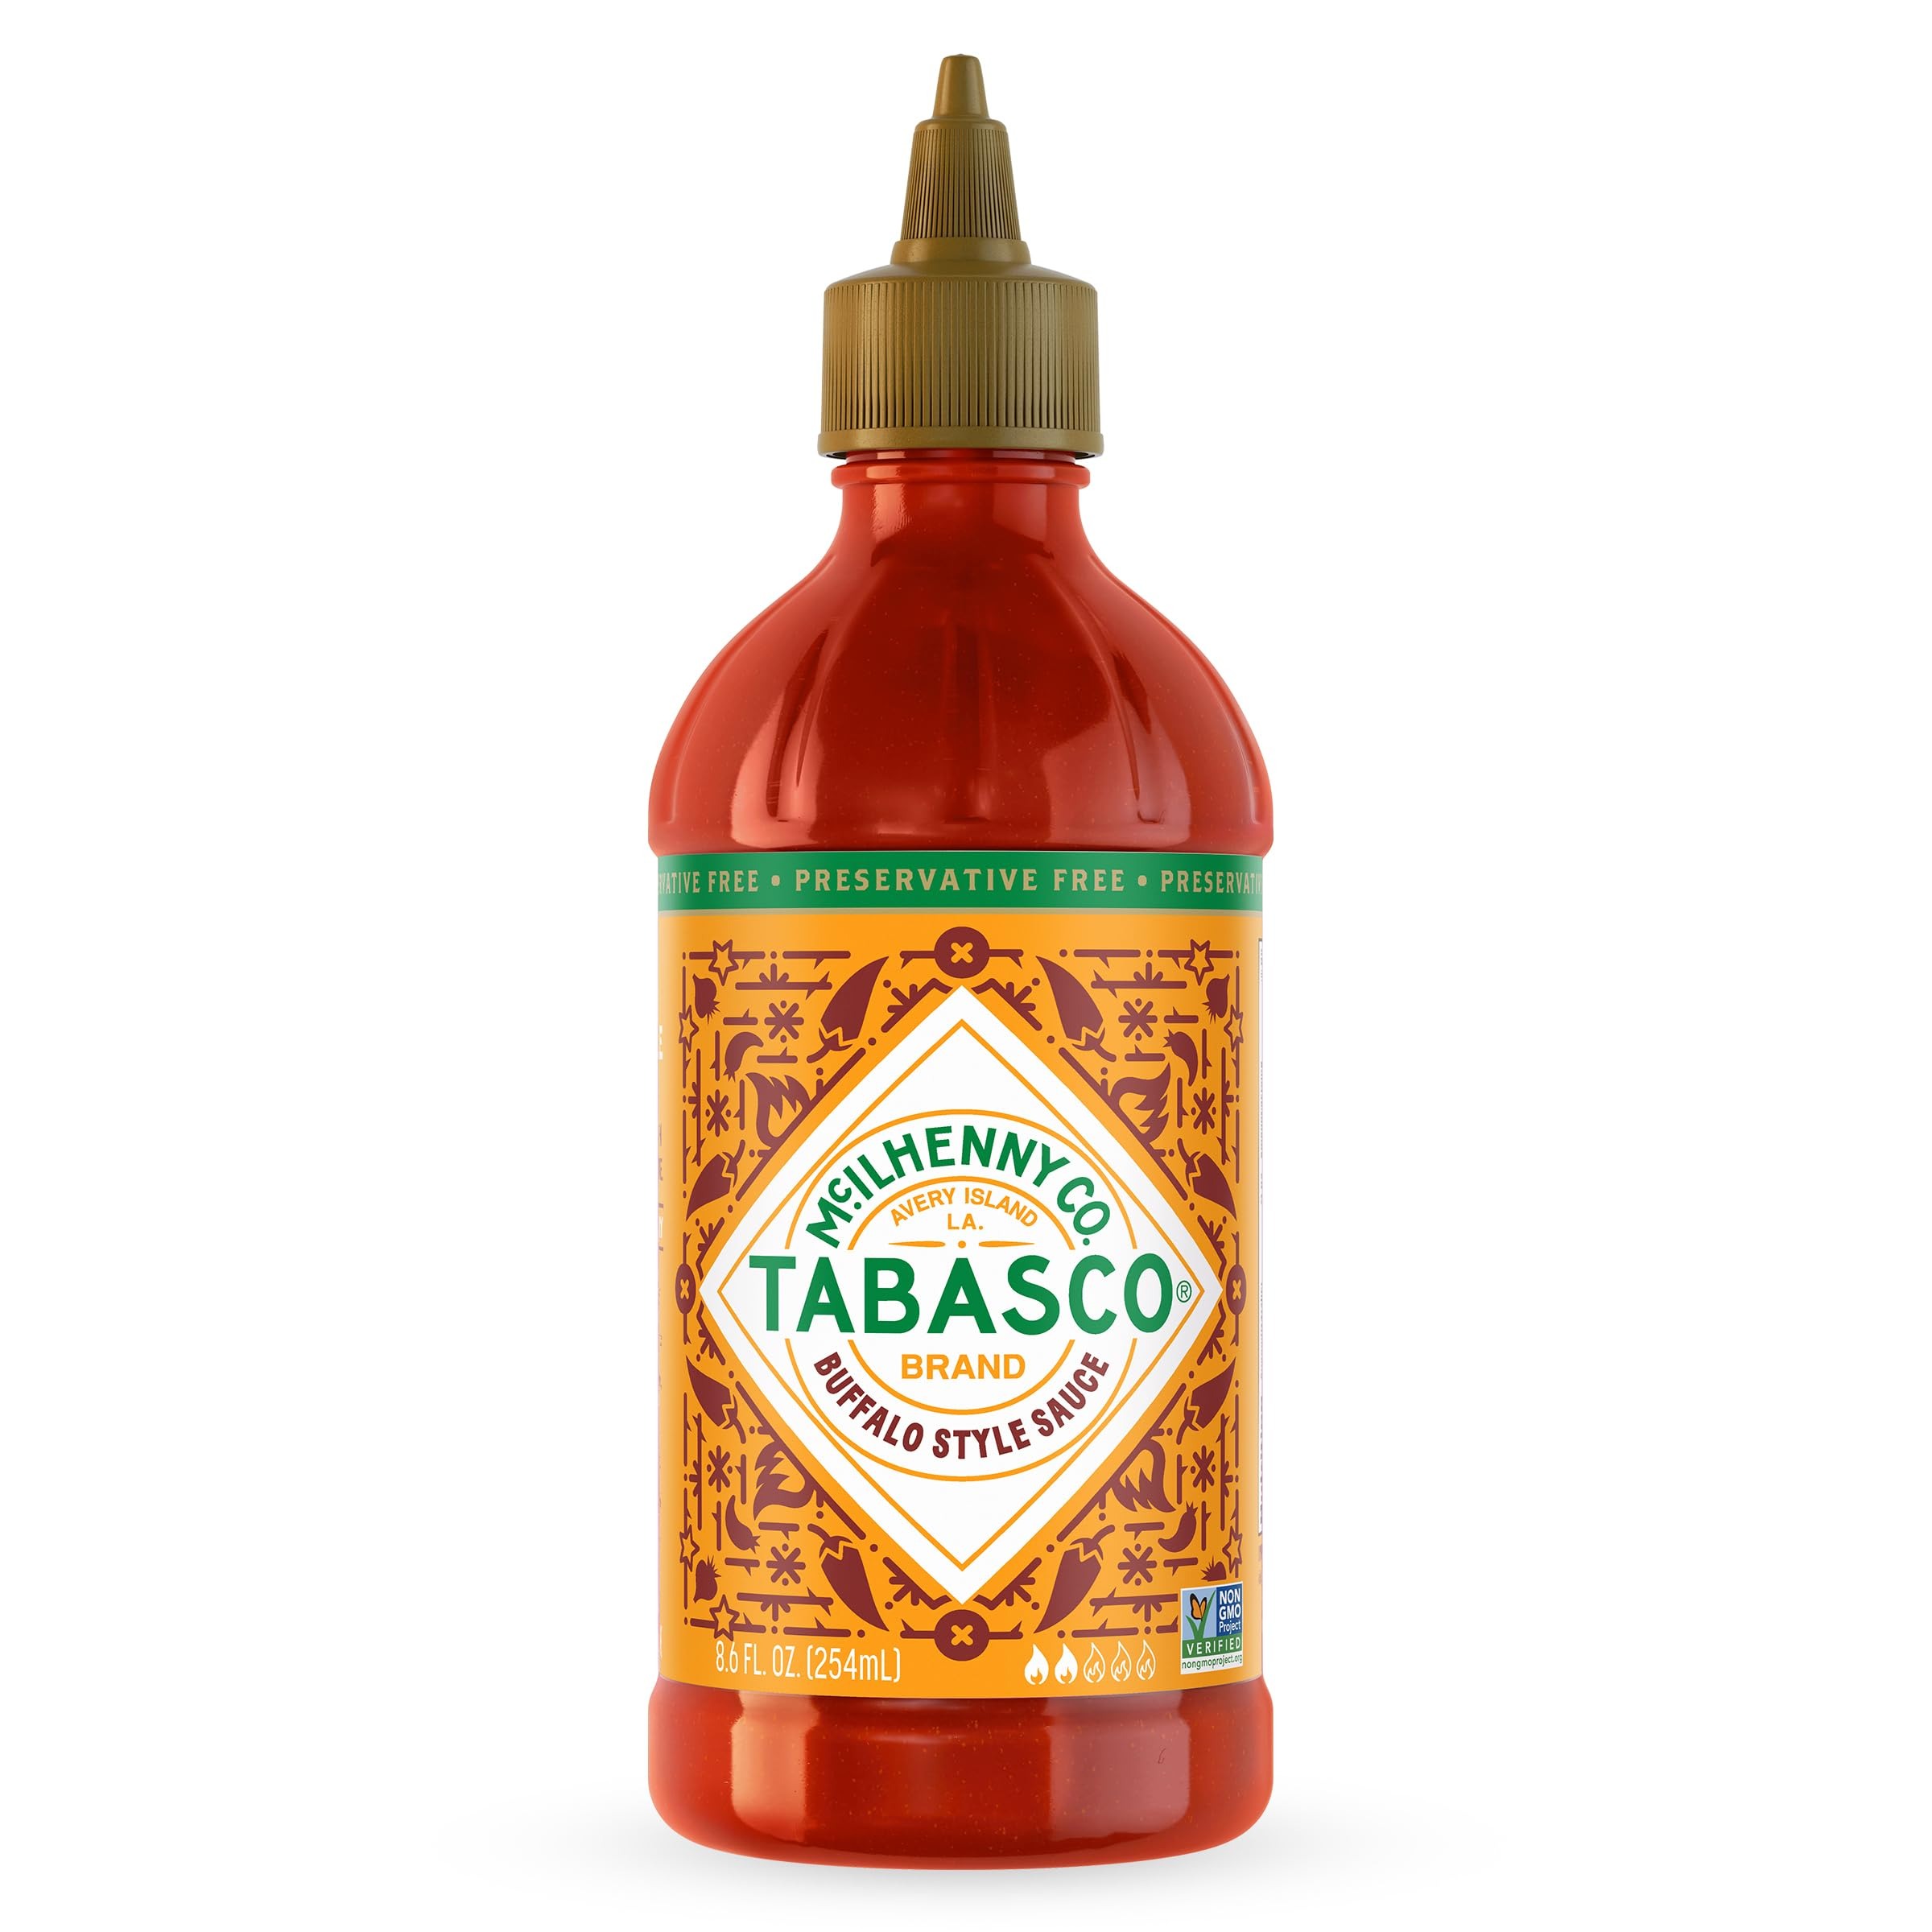
Item Name: TABASCO Brand Buffalo Style Sauce, Medium Hot Sauce, Easy-to-Squeeze Bottle, Thick & Tangy, Five Simple Ingredients, Great on Chicken Party Wings & More, 8.6 Fl Oz (Pack of 1)
Bullet Point 1: BUFFALO STYLE HOT SAUCE: This thick and tangy sauce is made with just five simple ingredients and wraps foods in thick, tangy flavor. Gluten free, Dairy free, and zero calories.
Bullet Point 2: THICK & TANGY: TABASCO Brand Buffalo Sauce pairs great with fresh, melted butter to coat your chicken wings for gameday. Stir into ketchup, mayo, dressings and other condiments for a tangy kick or slather on sandwiches, burgers, mac & cheese, chicken dishes and more.
Bullet Point 3: LIGHT THINGS UP: With 9 flavor varieties, our sauces can help elevate the flavor of just about any meal. Our buffalo sauce is perfect for chicken wings, on sandwiches, burgers and more.
Bullet Point 4: Flavor is medium with a Scoville rating of 1200-2400 SHU?
Bullet Point 5: Non-GMO Project Certified, preservative free, gluten free, dairy free and Kosher
Value: 8.6
Unit: Fl Oz

Price: 4.29